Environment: real
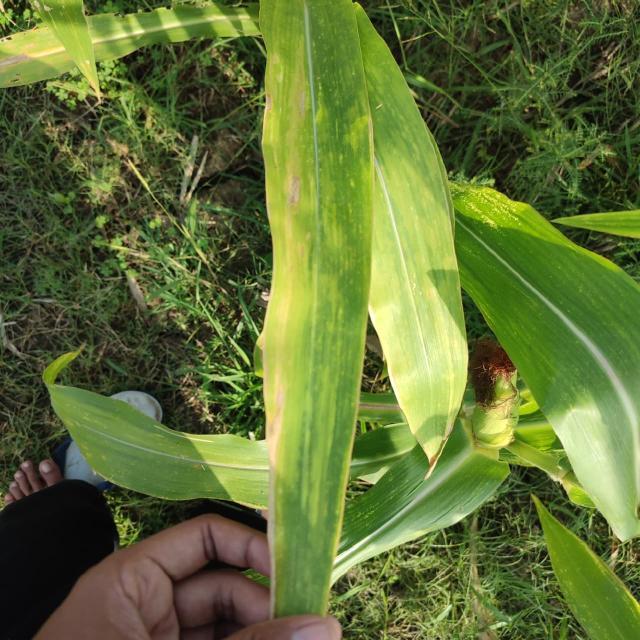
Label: potassium_deficiency